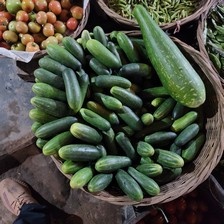
Label: cucumber